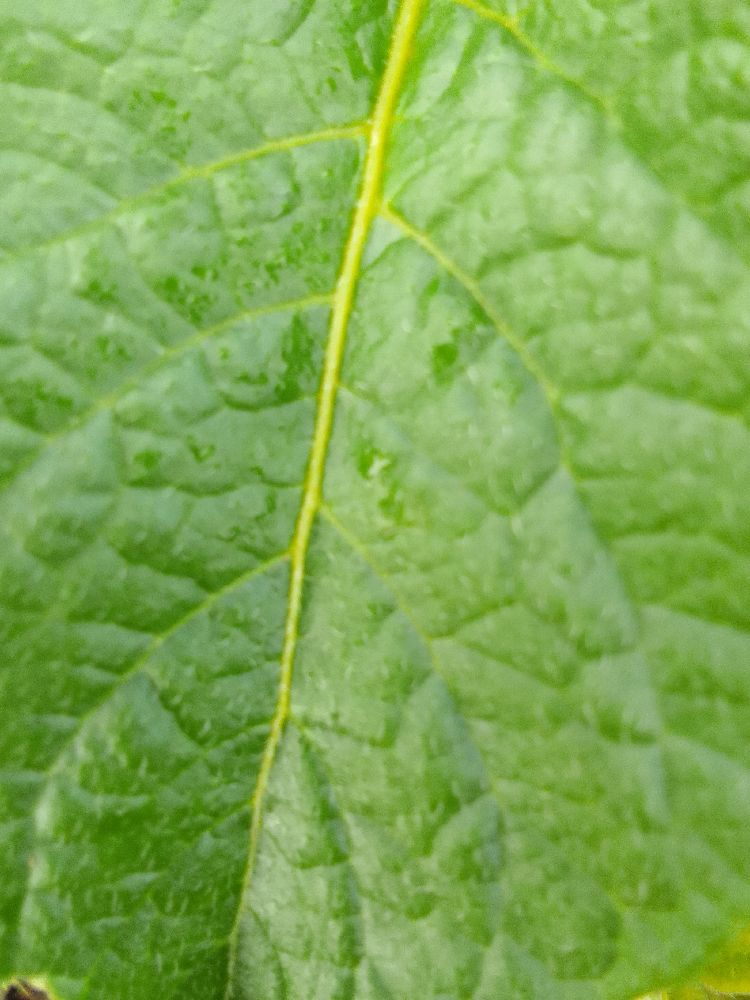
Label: Healthy